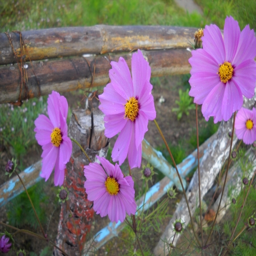
flowers in the garden outside the monastery